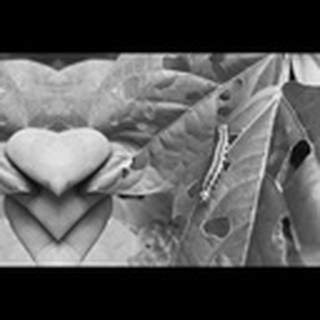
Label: cotton_army_worm